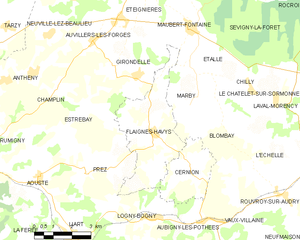
Carte des communes françaises: Flaignes-Havys